Sky position (RA, Dec in degrees): 174.292, 15.68
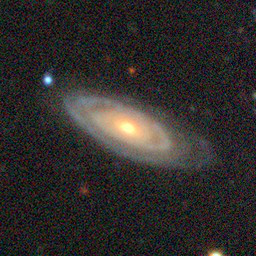
Galaxy morphology: Unbarred Tight Spiral Galaxies